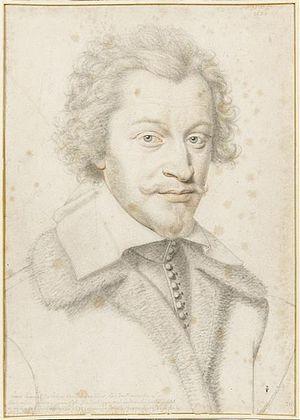
Louis-Emmanuel de Valois-Angoulême. Fils de Charles d'Angoulême, fils naturel du roi de France Charles IX, et de Charlotte de Montmorency.